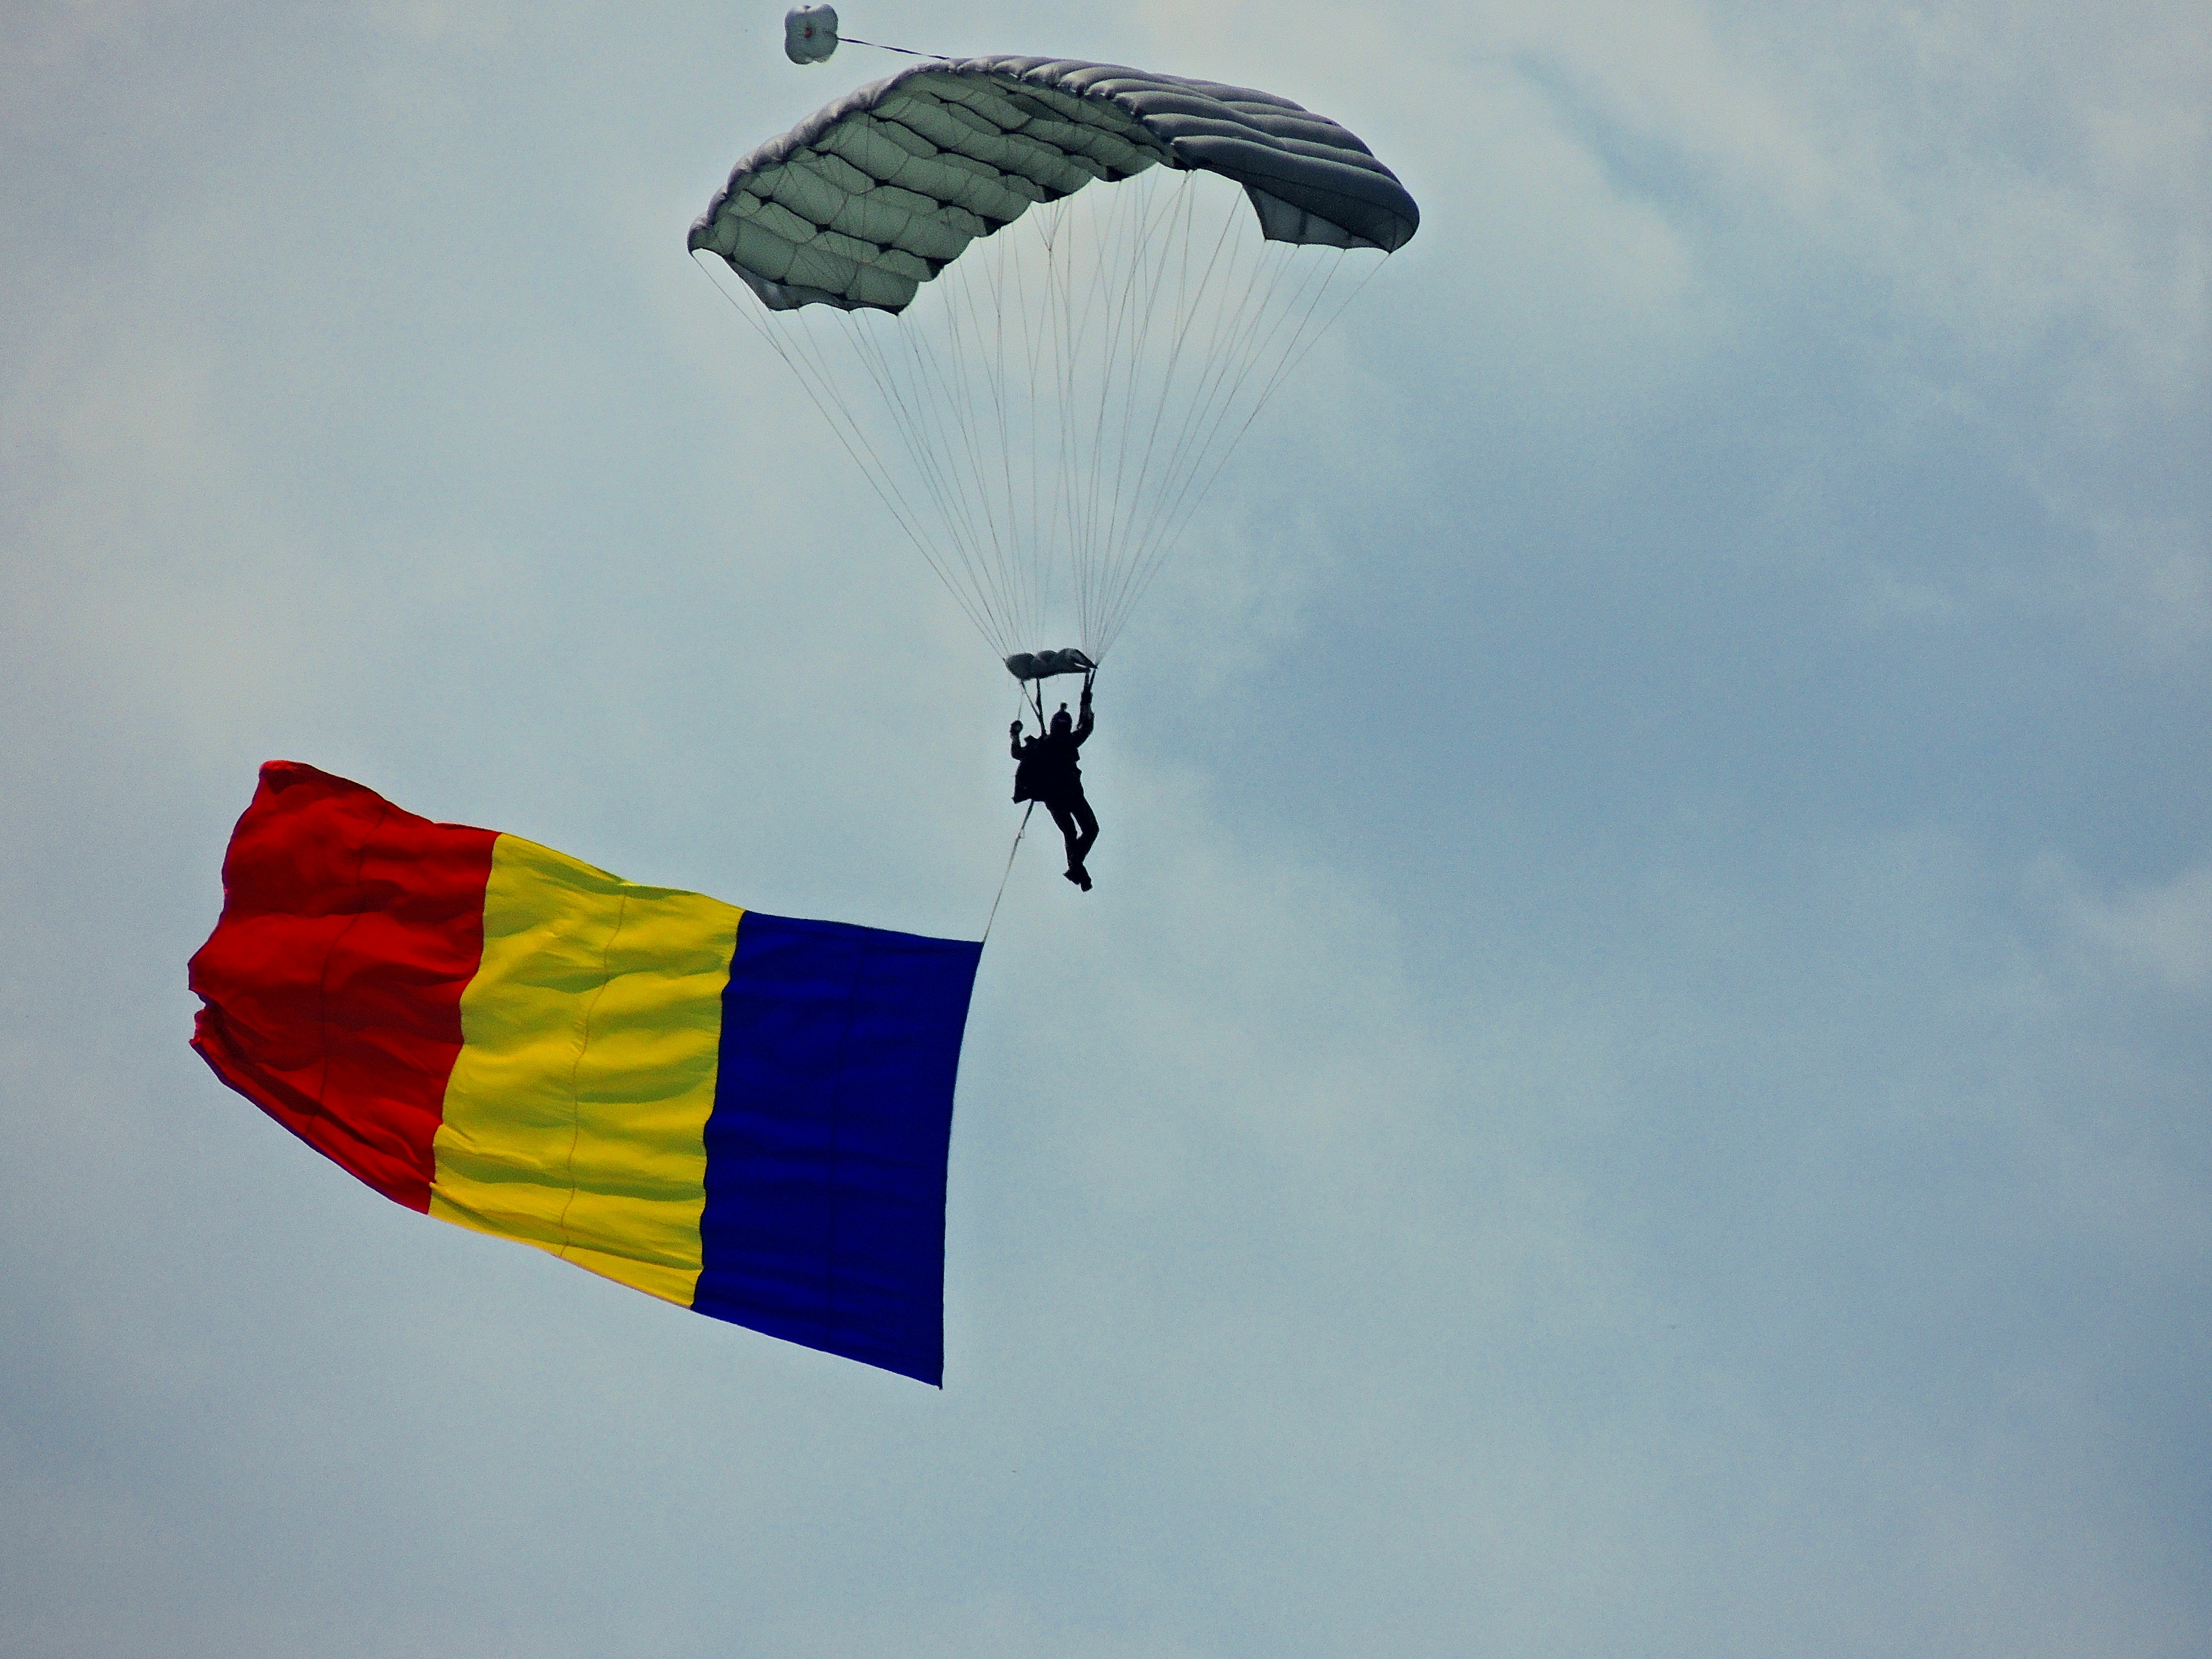
wing, flight, flag, extreme sport, parachute, romania, parachuting, parachute jumper, atmosphere of earth